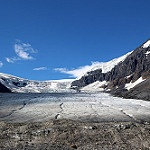
Scene: Outdoor